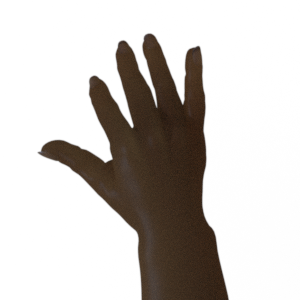
Label: paper